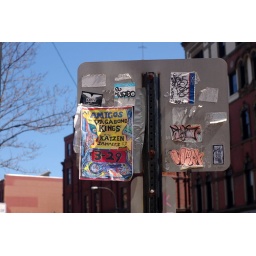
The back of every street sign in Portland looks like this.